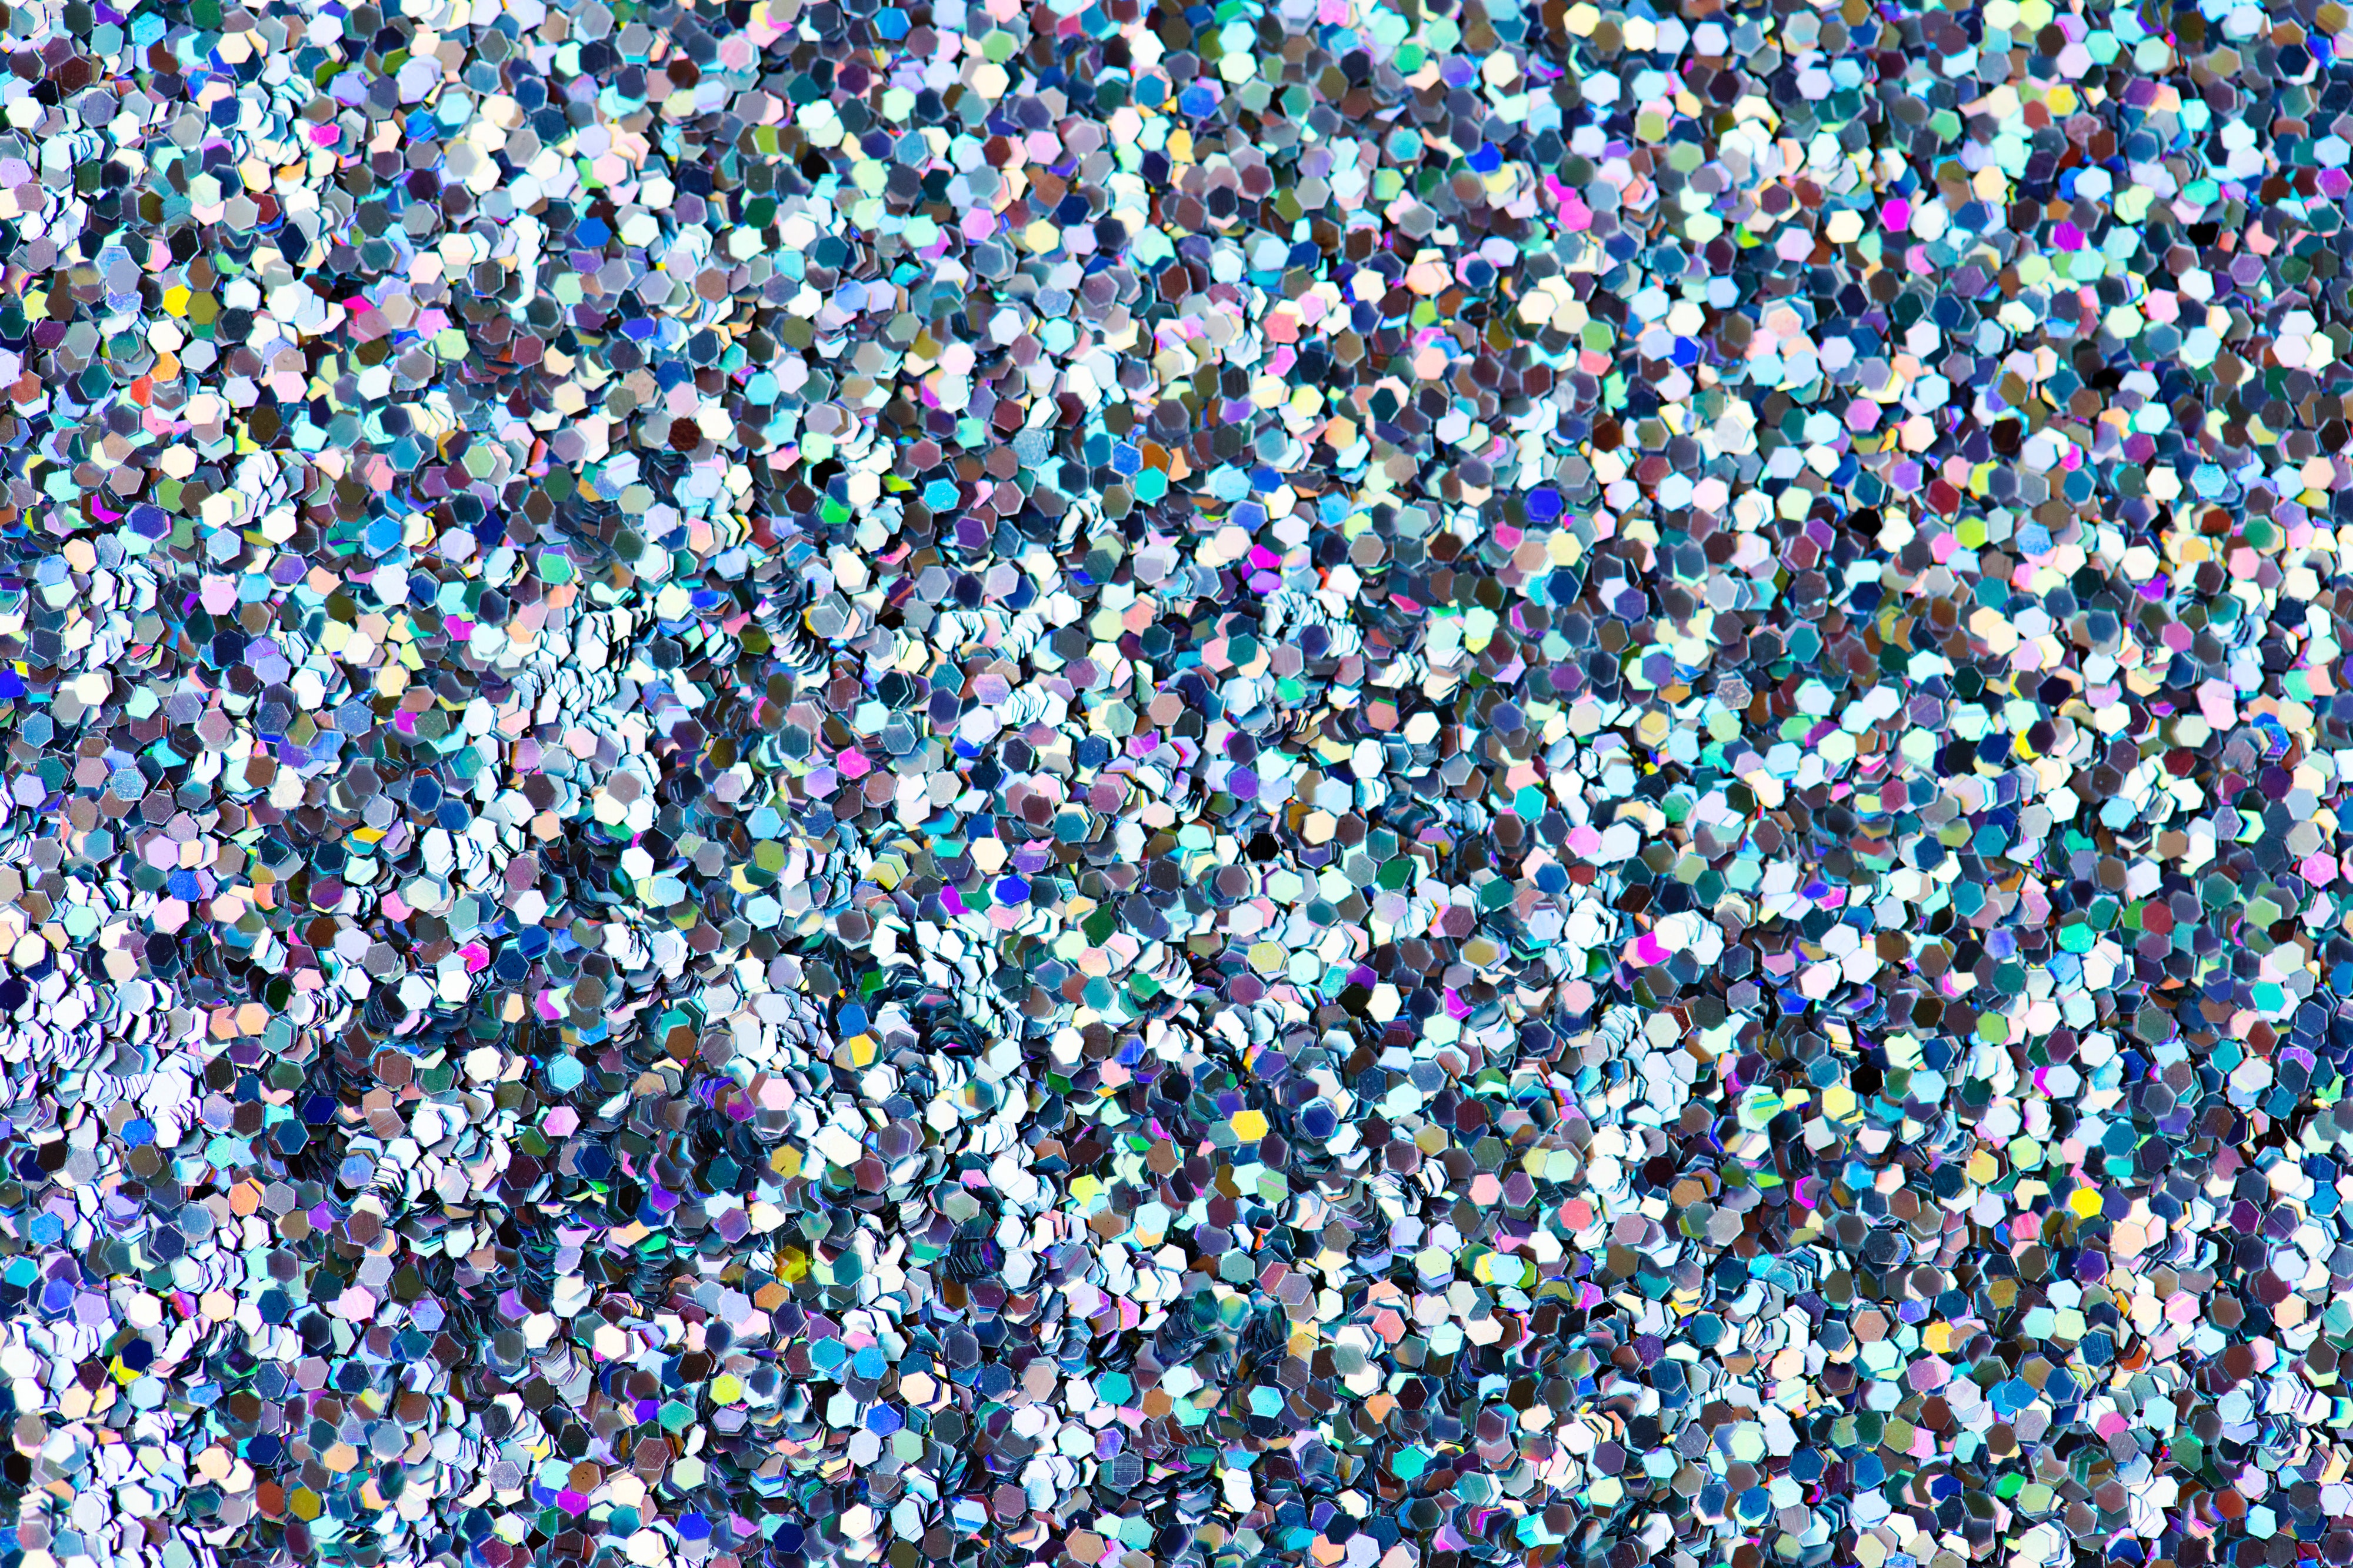
glitter, fashion accessory